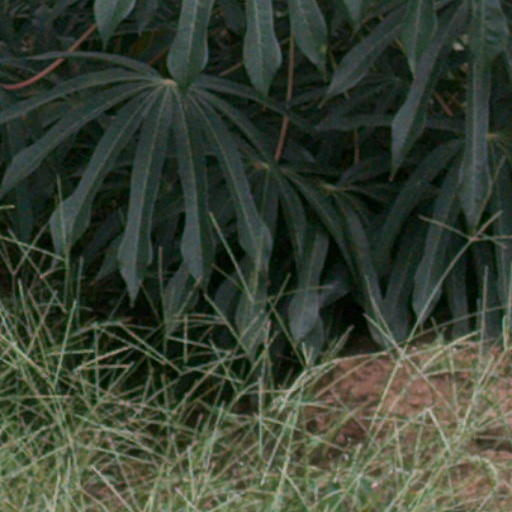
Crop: cassava